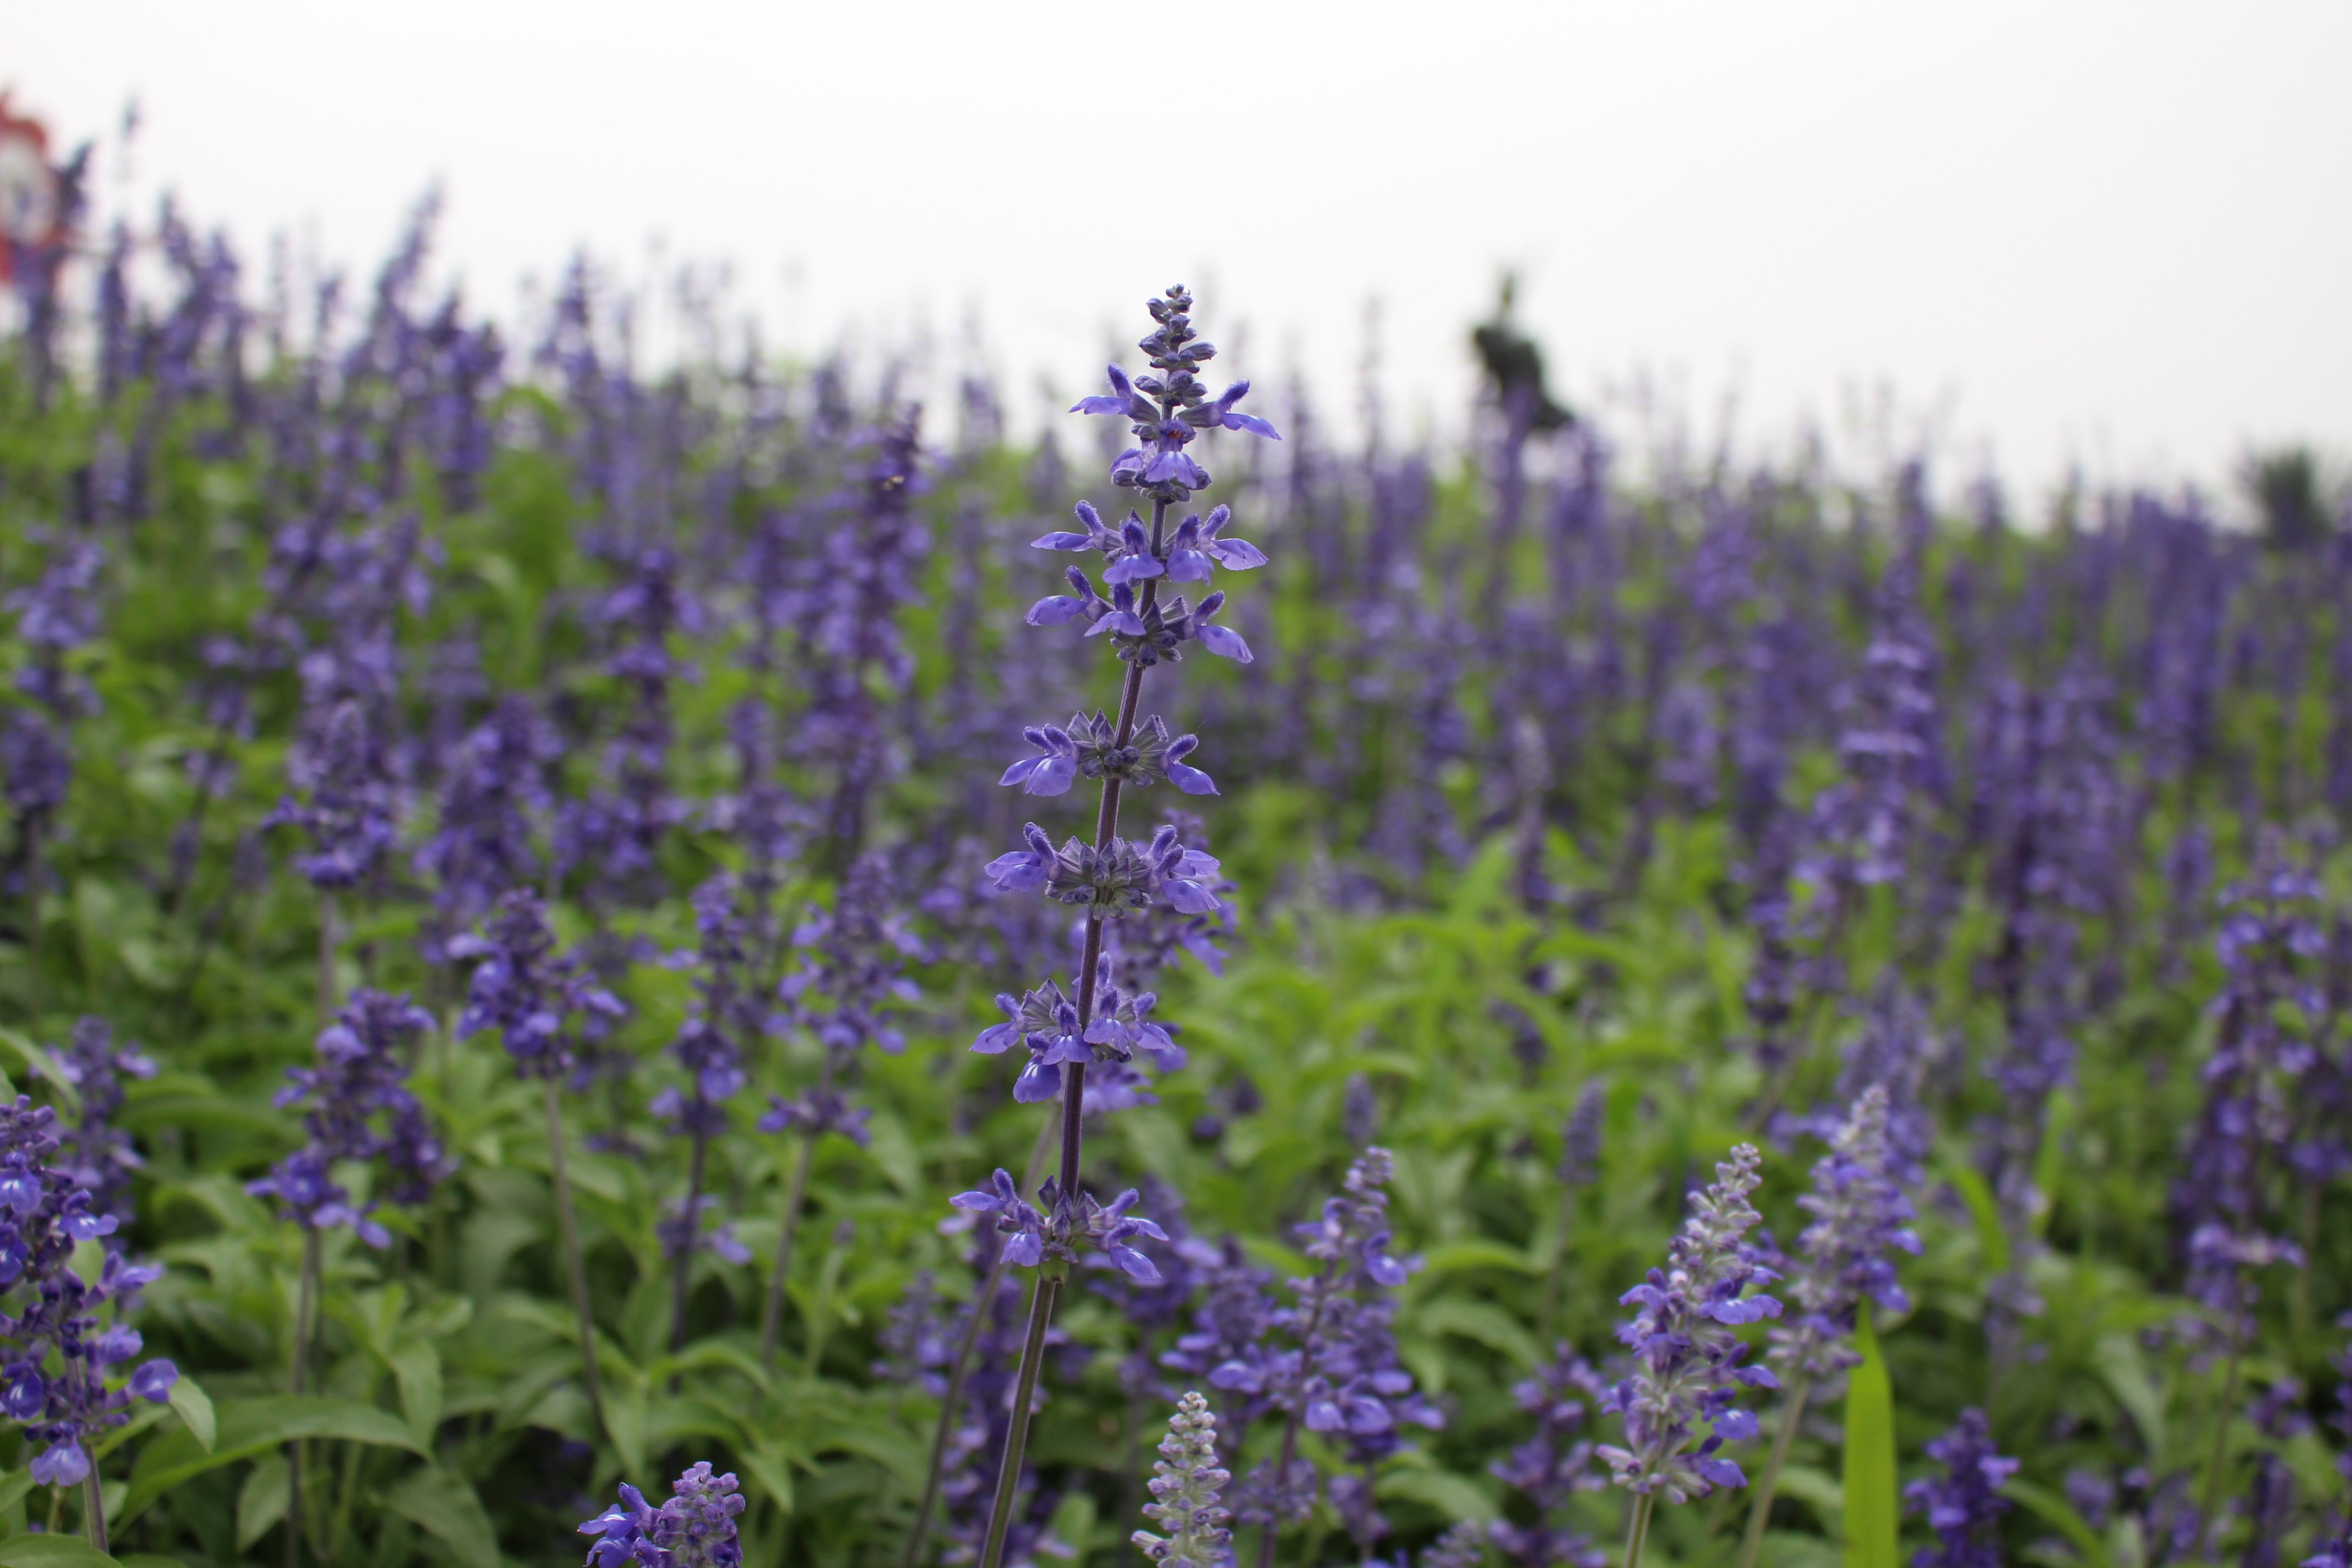
nature, plant, field, meadow, prairie, flower, herb, lavender, wildflower, flowers, bluebonnet, lupin, flowering plant, land plant, english lavender, hyssopus